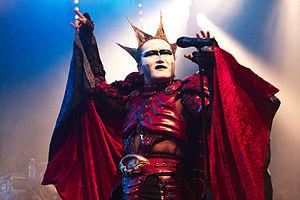
Seikima-II en concert à Japan Expo 2010 (Paris, France).